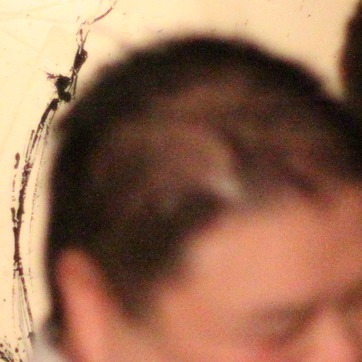
Material: hair